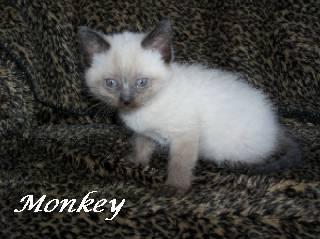
cat